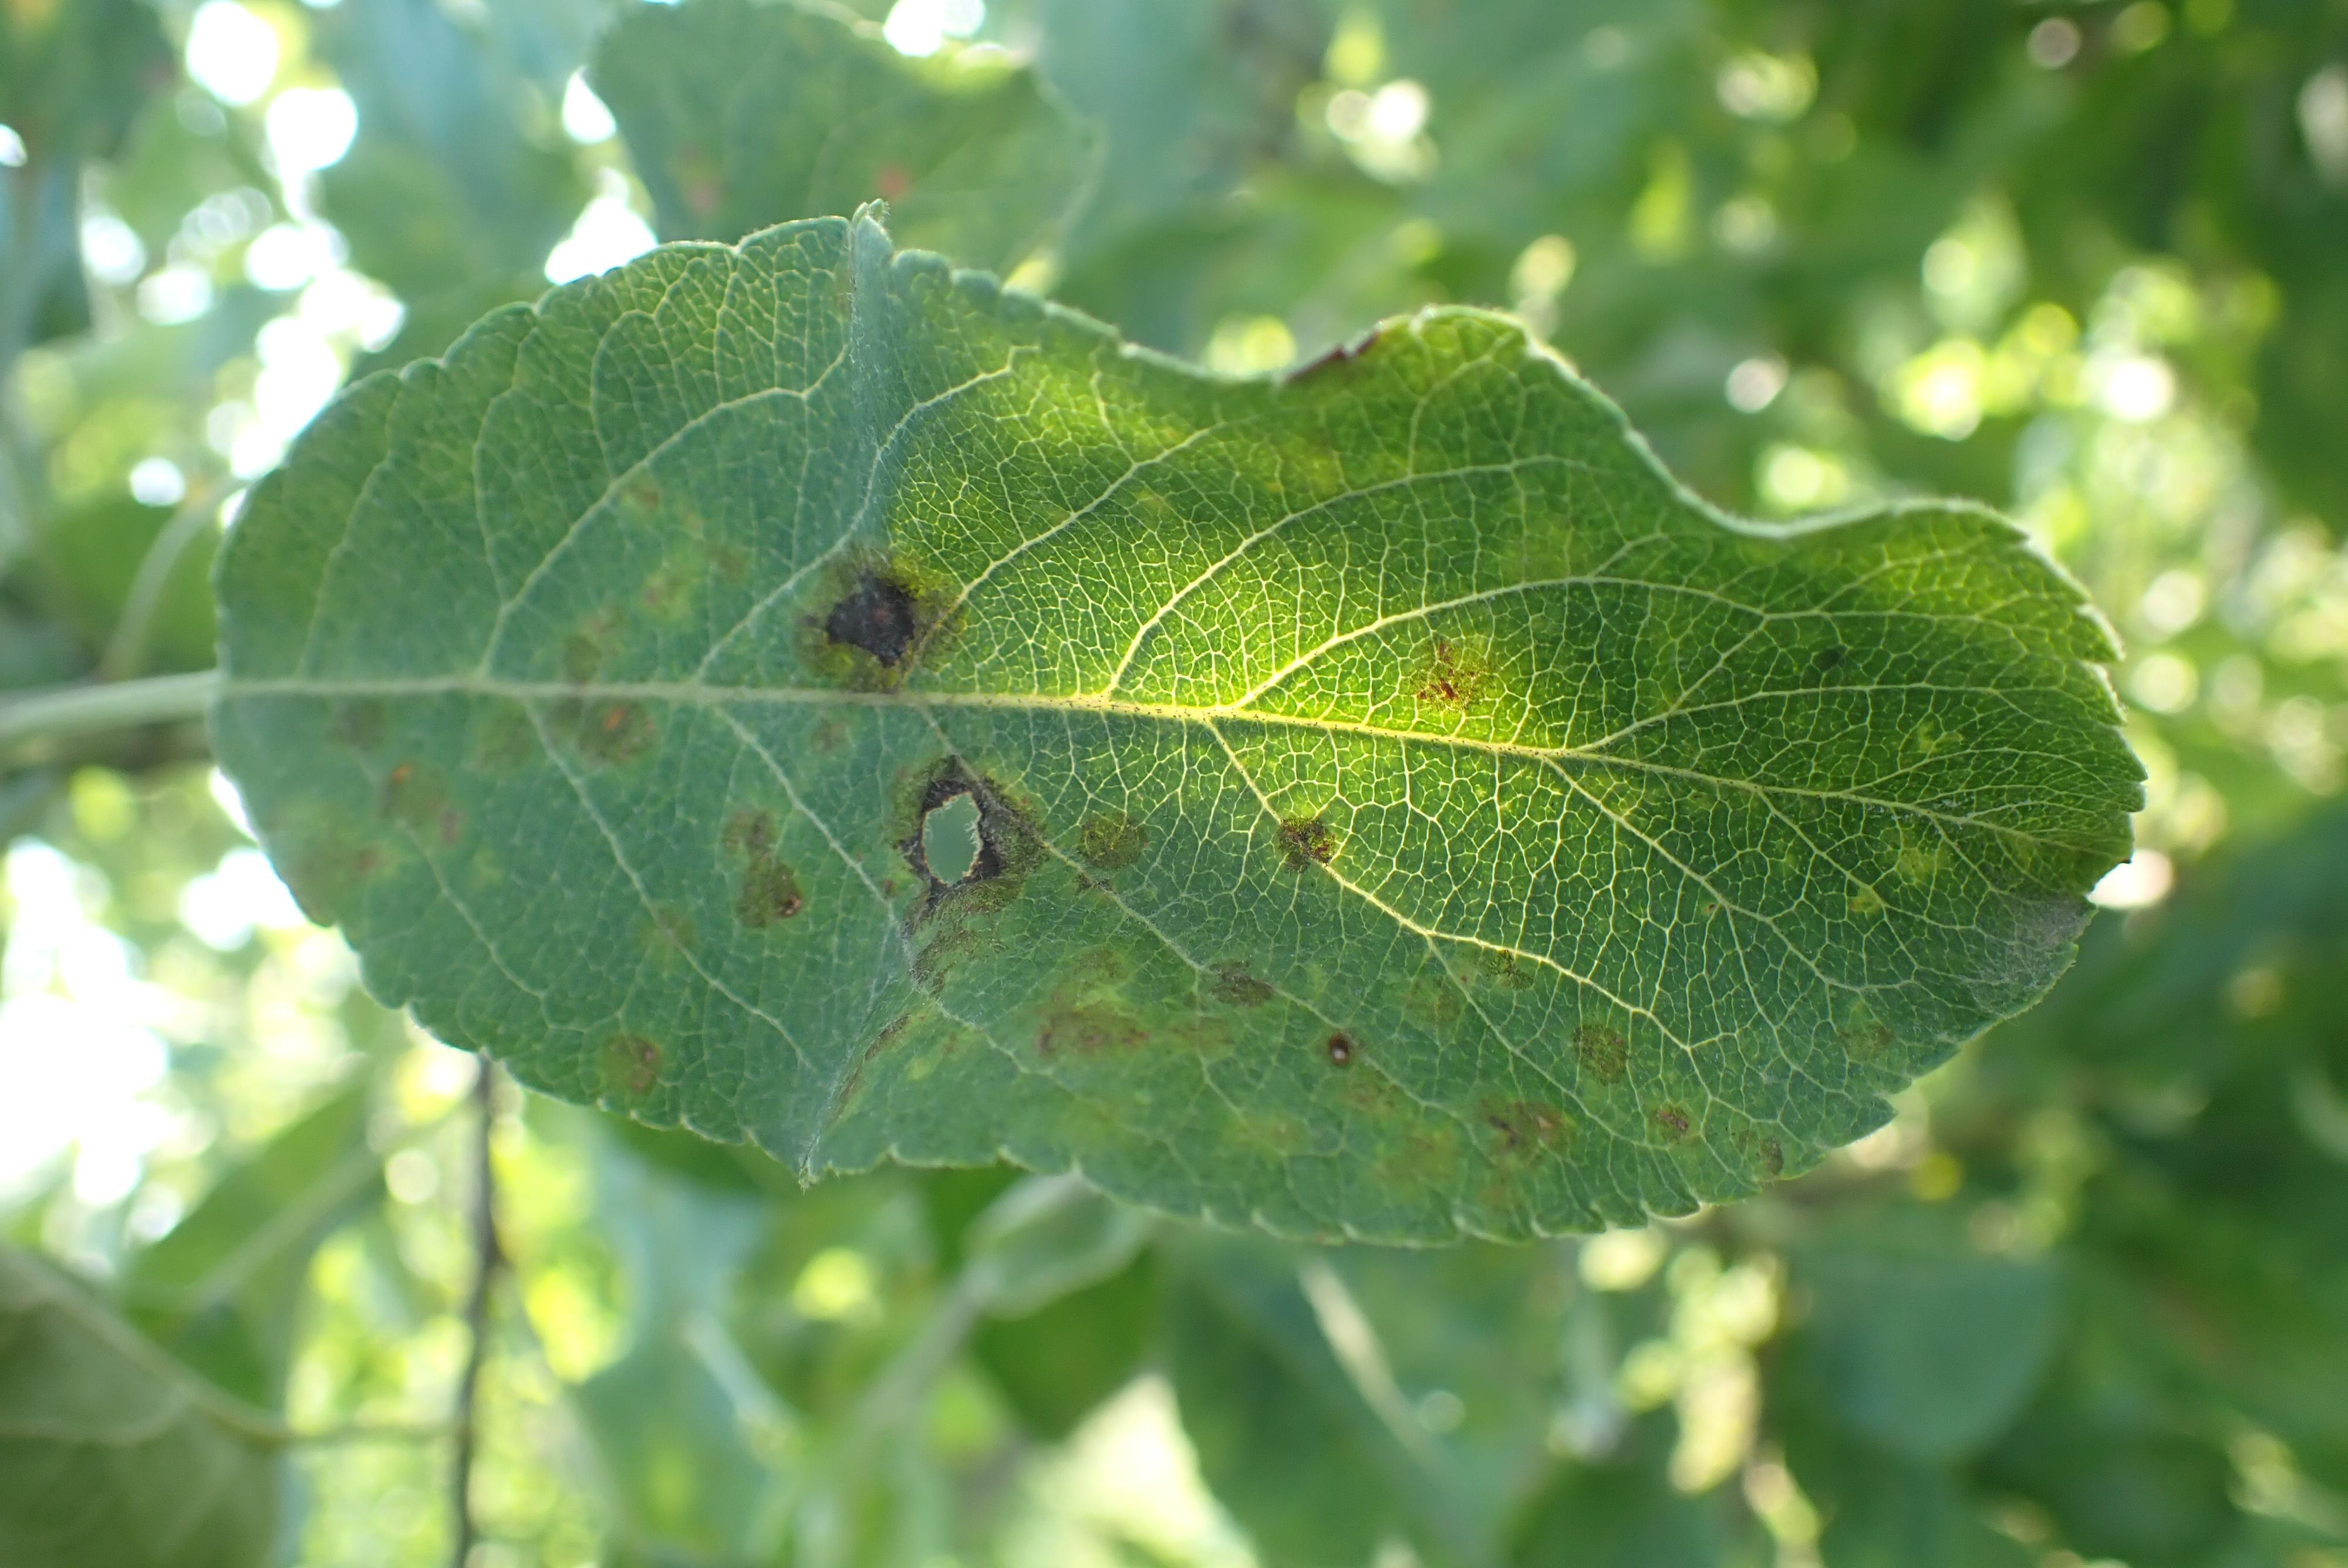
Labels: scab